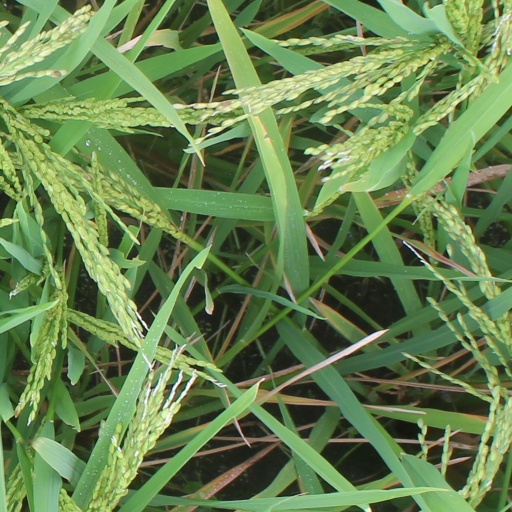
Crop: rice